Javelin throw

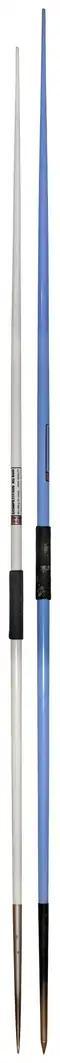
A women's (600-g, left) and men's (800-g, right) javelin.

On 1 April 1986, the men's javelin was redesigned by the governing body (the IAAF Technical Committee). They decided to change the rules for javelin design because of the increasingly frequent flat landings and the resulting discussions and protests when these attempts were declared valid or invalid by competition judges. The world record had also crept up to a potentially dangerous level, by Uwe Hohn. With throws exceeding 100 metres, it was becoming difficult to safely stage the competition within the confines of a stadium infield. The javelin was redesigned so that the centre of gravity was moved forward. In addition, the surface area in front of centre of gravity was reduced, while the surface area behind the centre of gravity was increased. This had an effect similar to that produced by the feathers on an arrow. The javelin turns into the relative wind. This relative wind appears to originate from the ground as the javelin descends, thus the javelin turns to face the ground. As the javelin turns into the wind less lift is generated, reducing the flight distance by around 10% but also causing the javelin to stick in the ground more consistently. In 1999, the women's javelin was similarly redesigned.